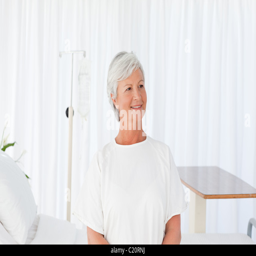
happy woman in a hospital